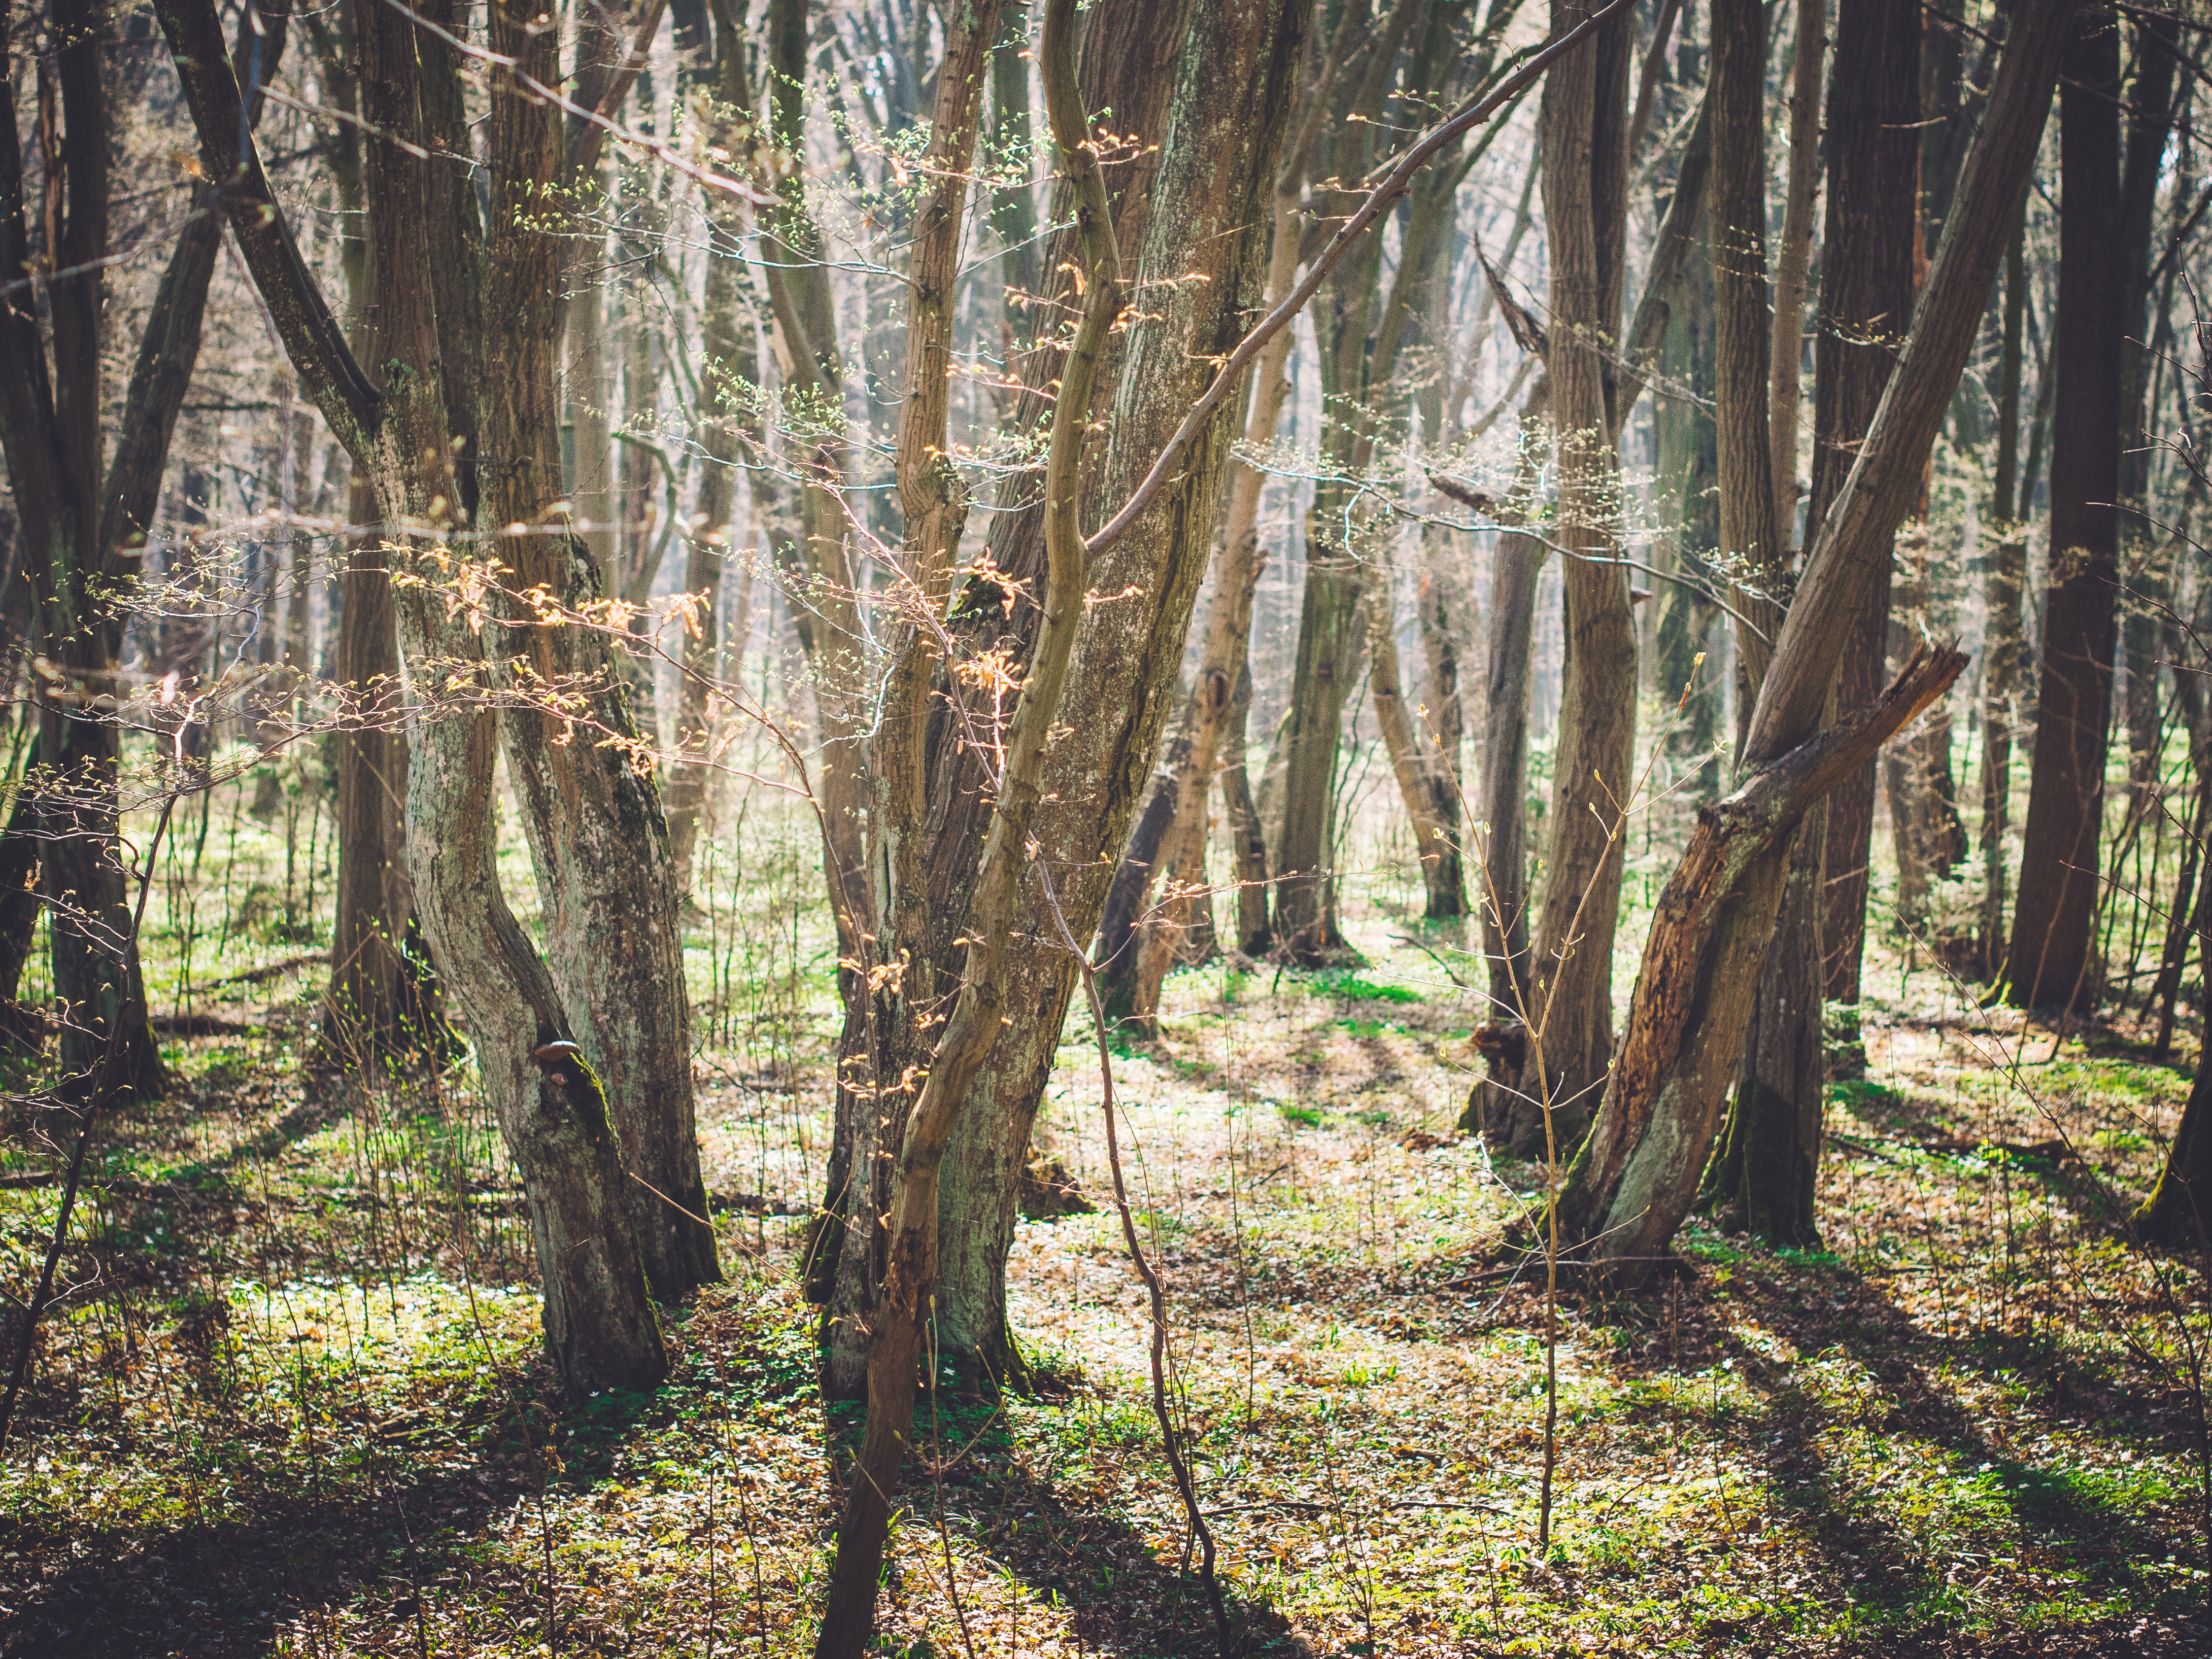
tree, nature, forest, branch, plant, wood, sunshine, sun, sunrise, sunlight, leaf, trunk, spring, natural, autumn, park, season, trees, sunny, spruce, deciduous, grove, woodland, habitat, ecosystem, biome, old growth forest, natural environment, woody plant, temperate broadleaf and mixed forest, temperate coniferous forest